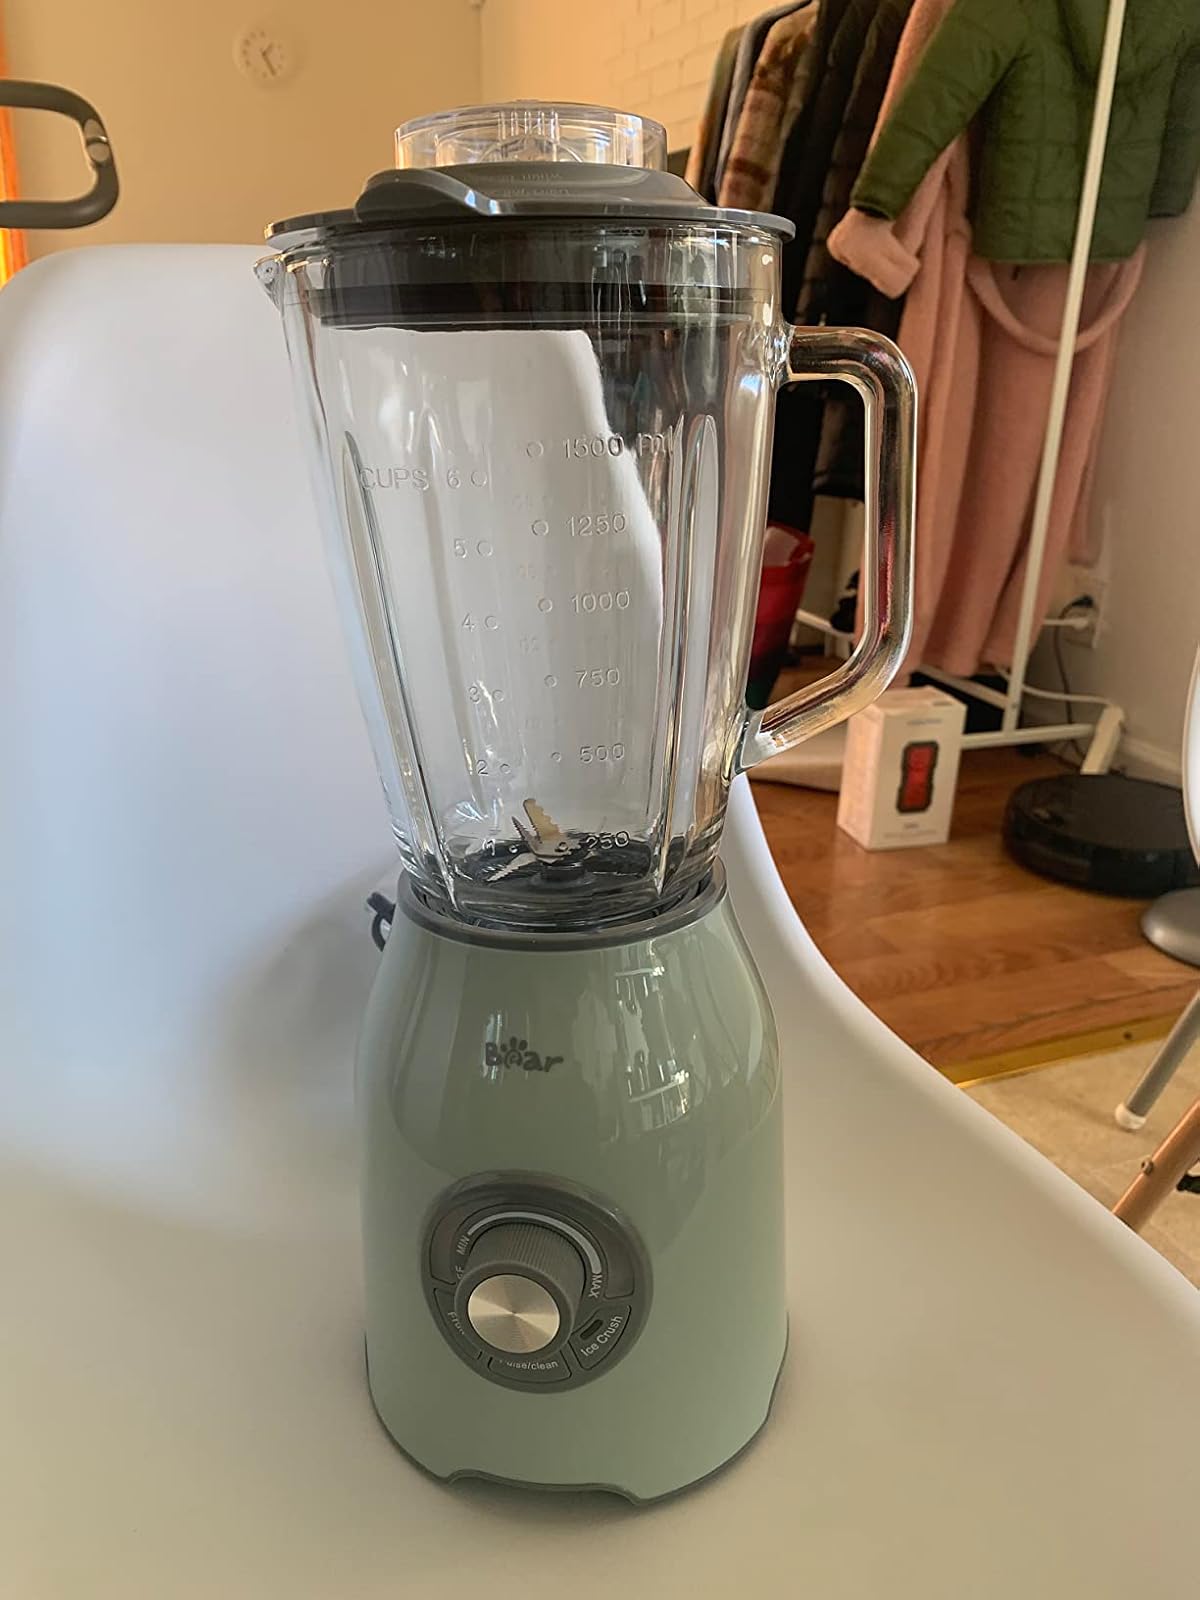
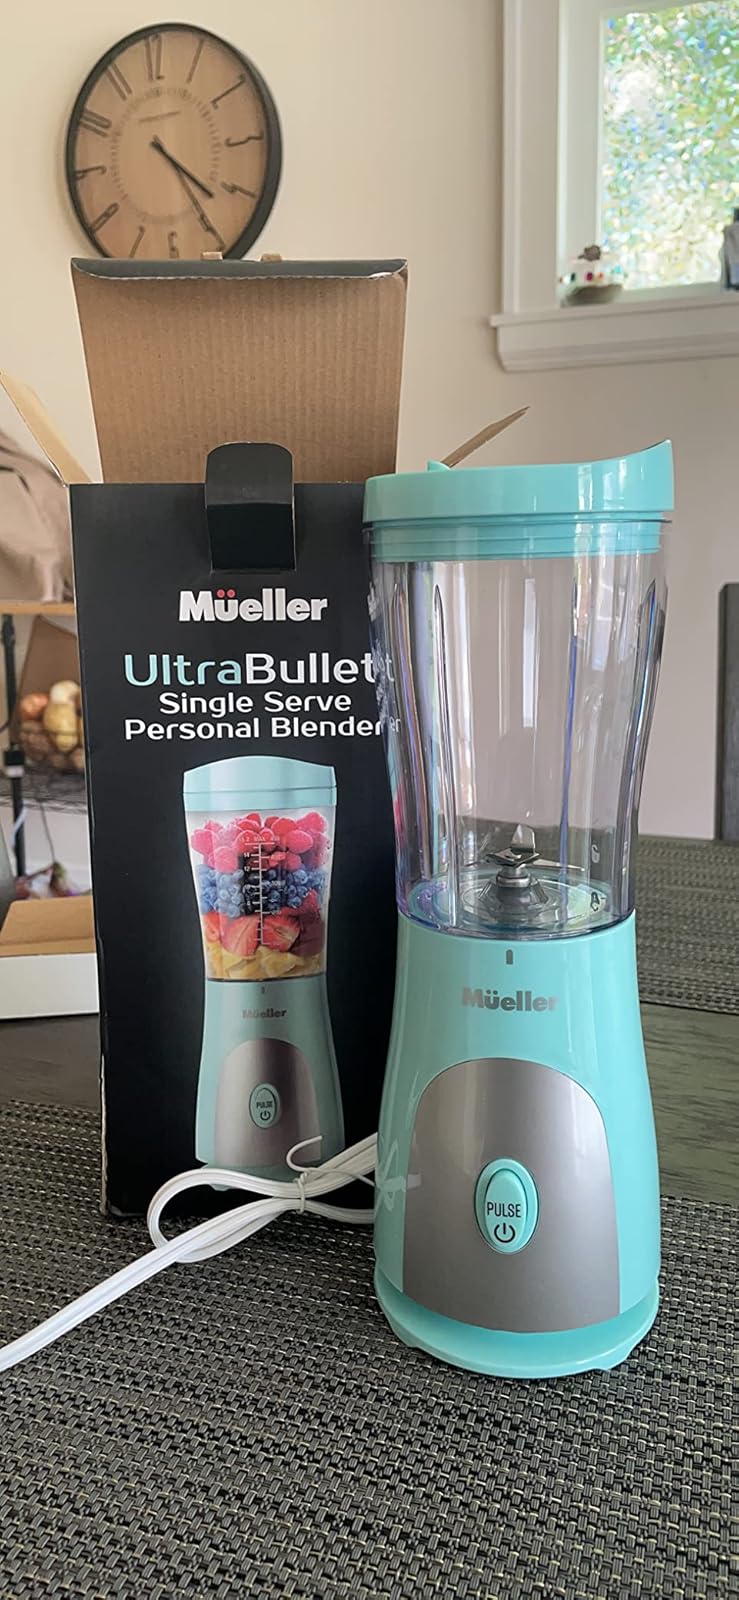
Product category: items_blender
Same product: no